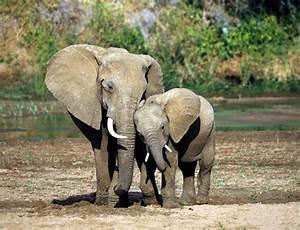
elephant